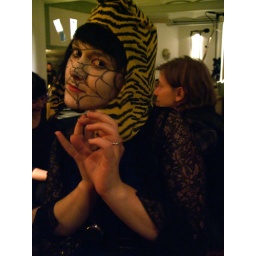
photo by Martijn. The children's cat hat is infamous and is always passed around parties.